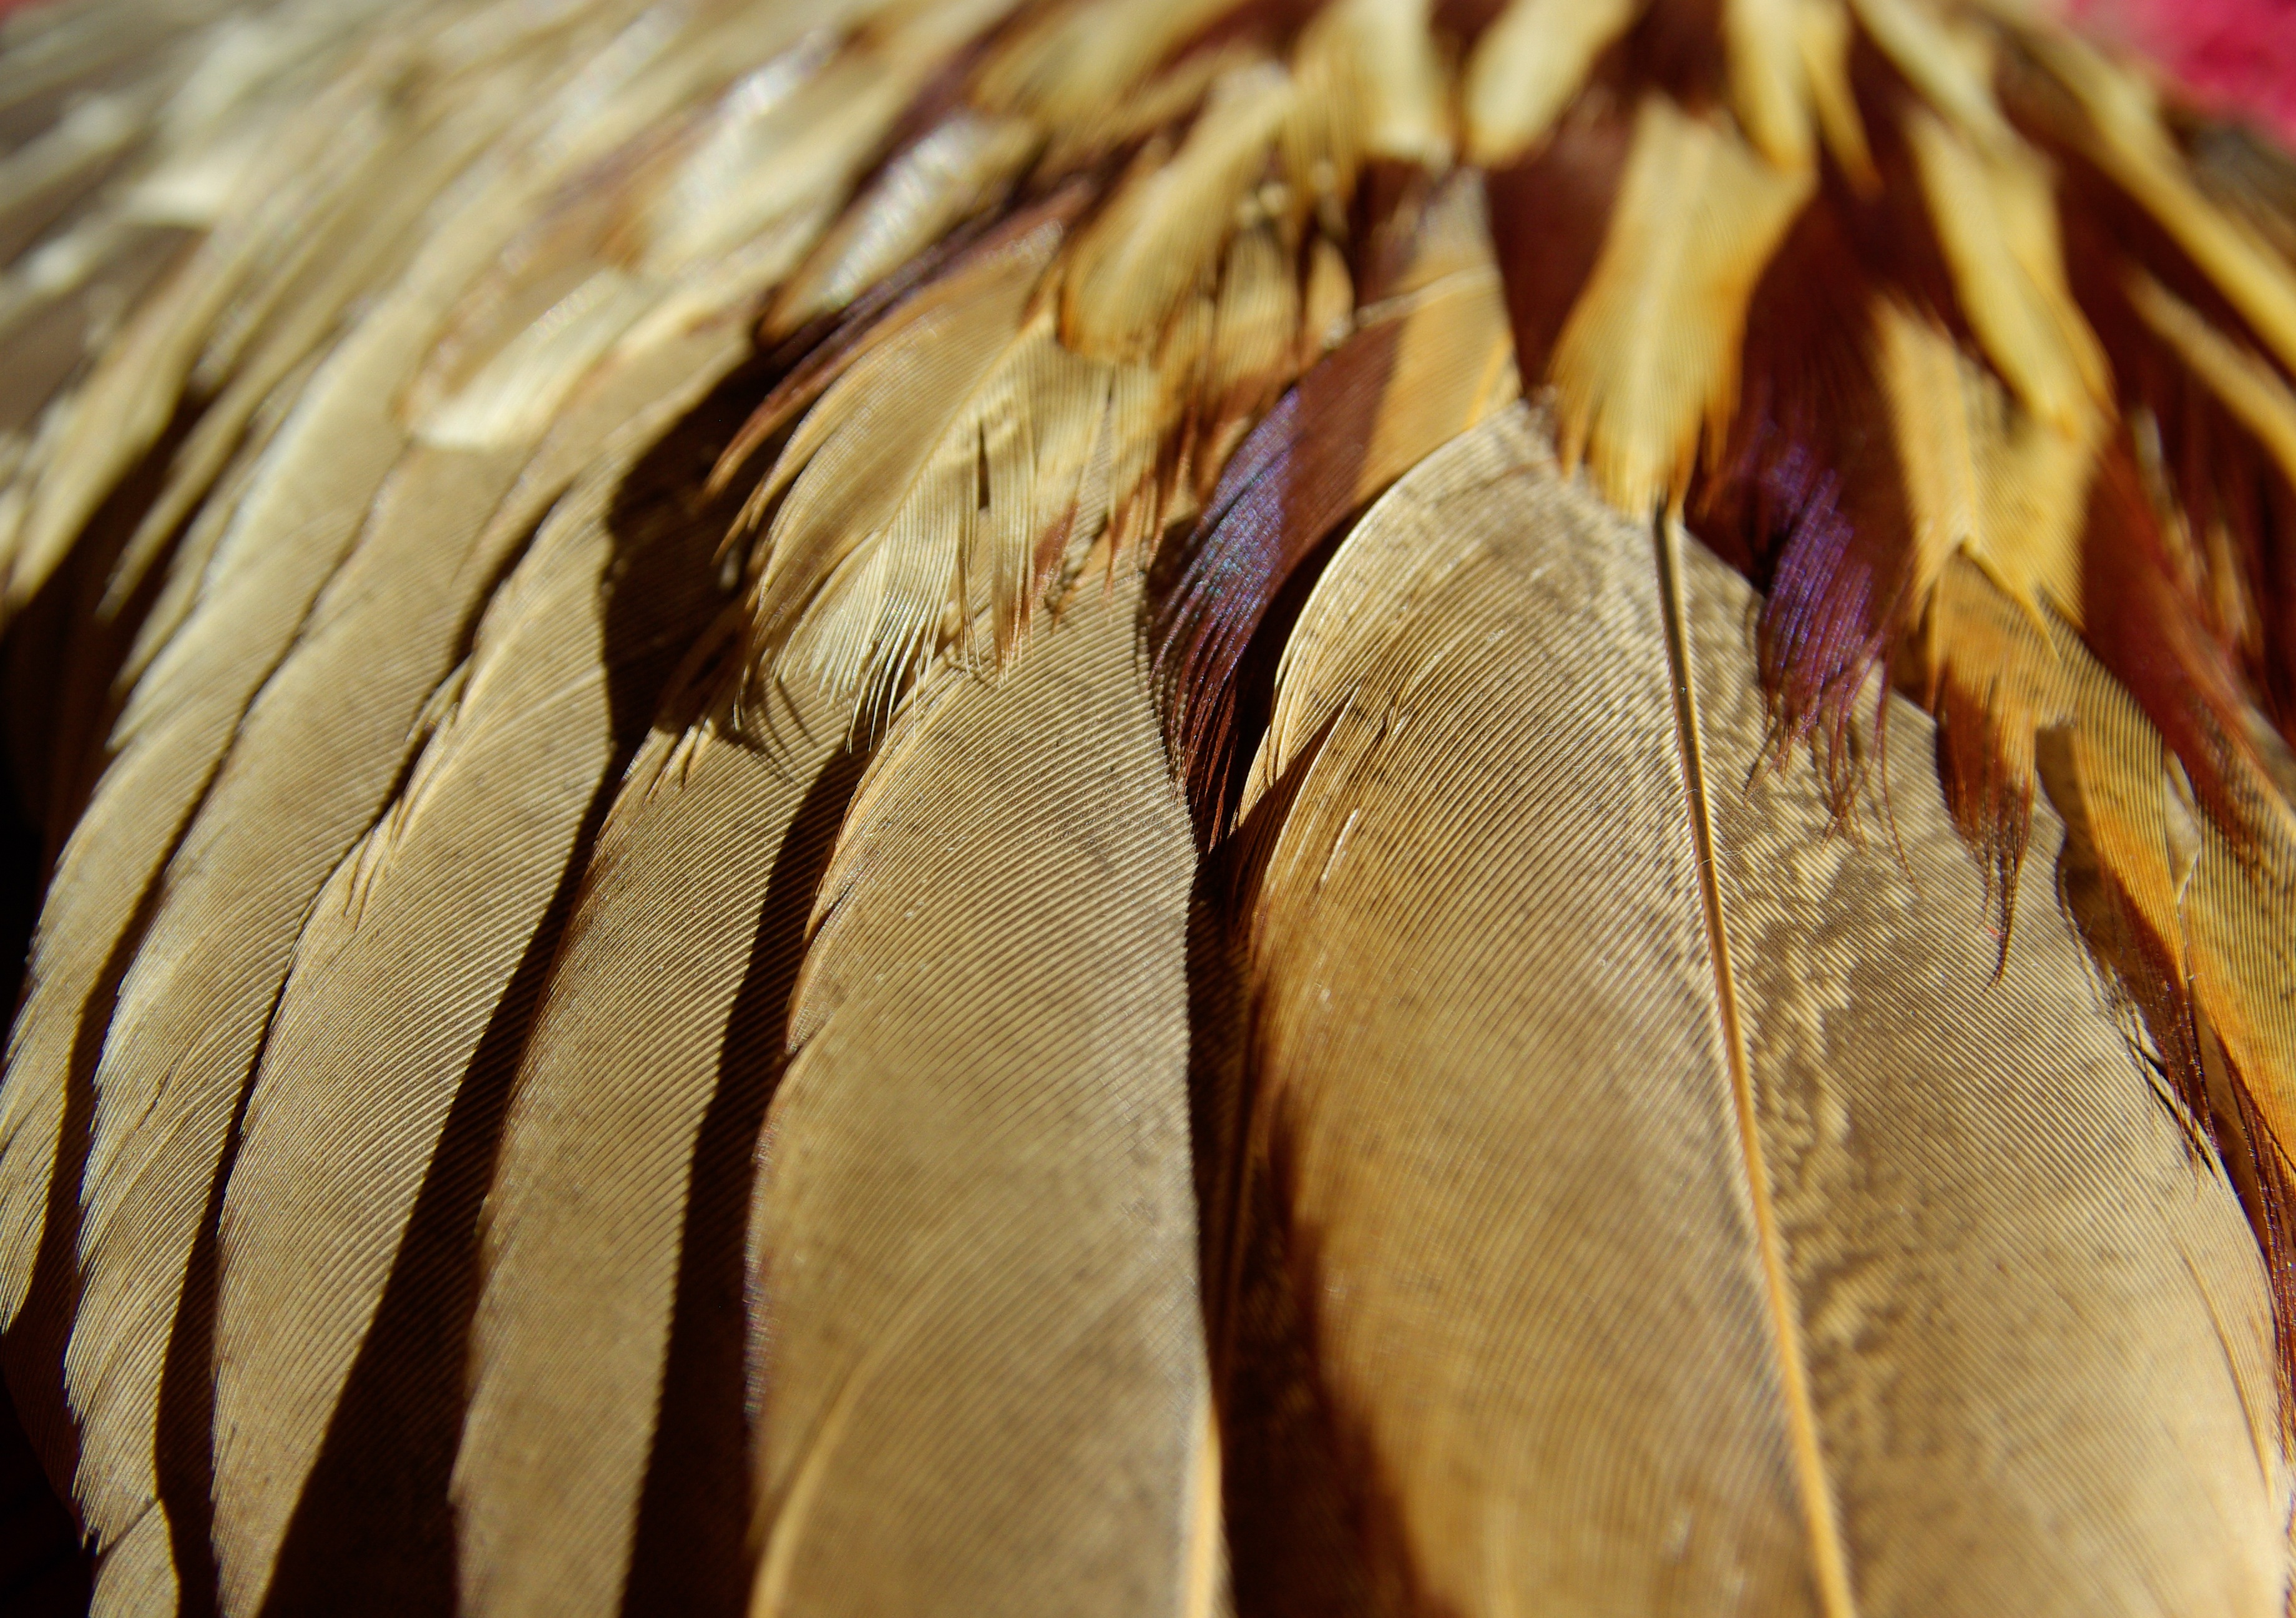
sand, bird, wood, leaf, food, crop, color, autumn, agriculture, close up, pheasant, temple, feathers, carving, macro photography, grass family